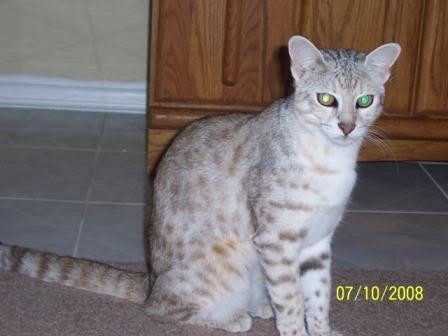
Breed: Egyptian Mau